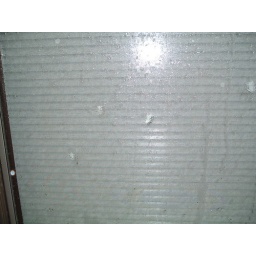
Tore holes in my window screens; luckily my windows are OK.